The Ice People (Barjavel novel)

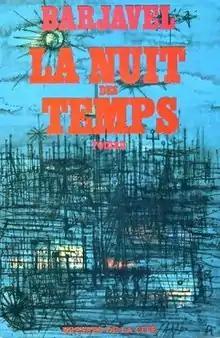
First edition

The Ice People is a 1968 French science fiction novel by René Barjavel.